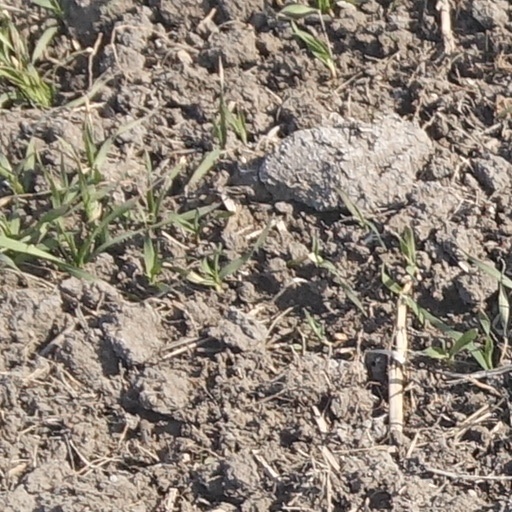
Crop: wheat